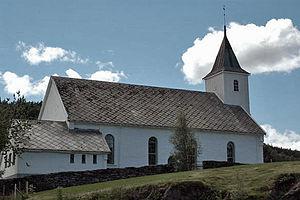
Myking est un village du Hordaland dans la commune de Lindås en Norvège.